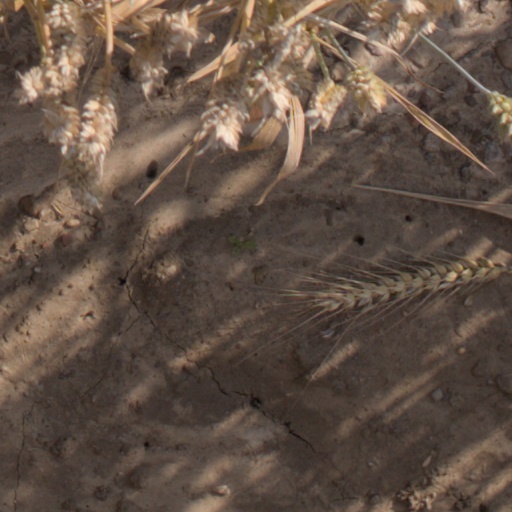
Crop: wheat